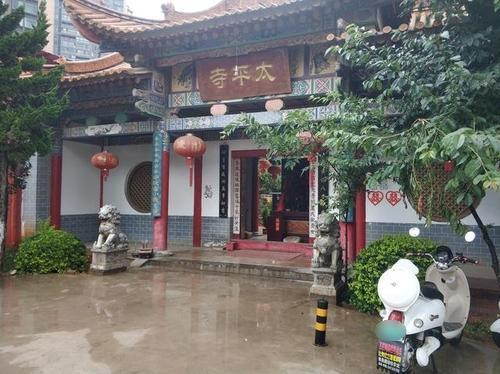
地标名称：太平寺
所在城市：昆明市·官渡区